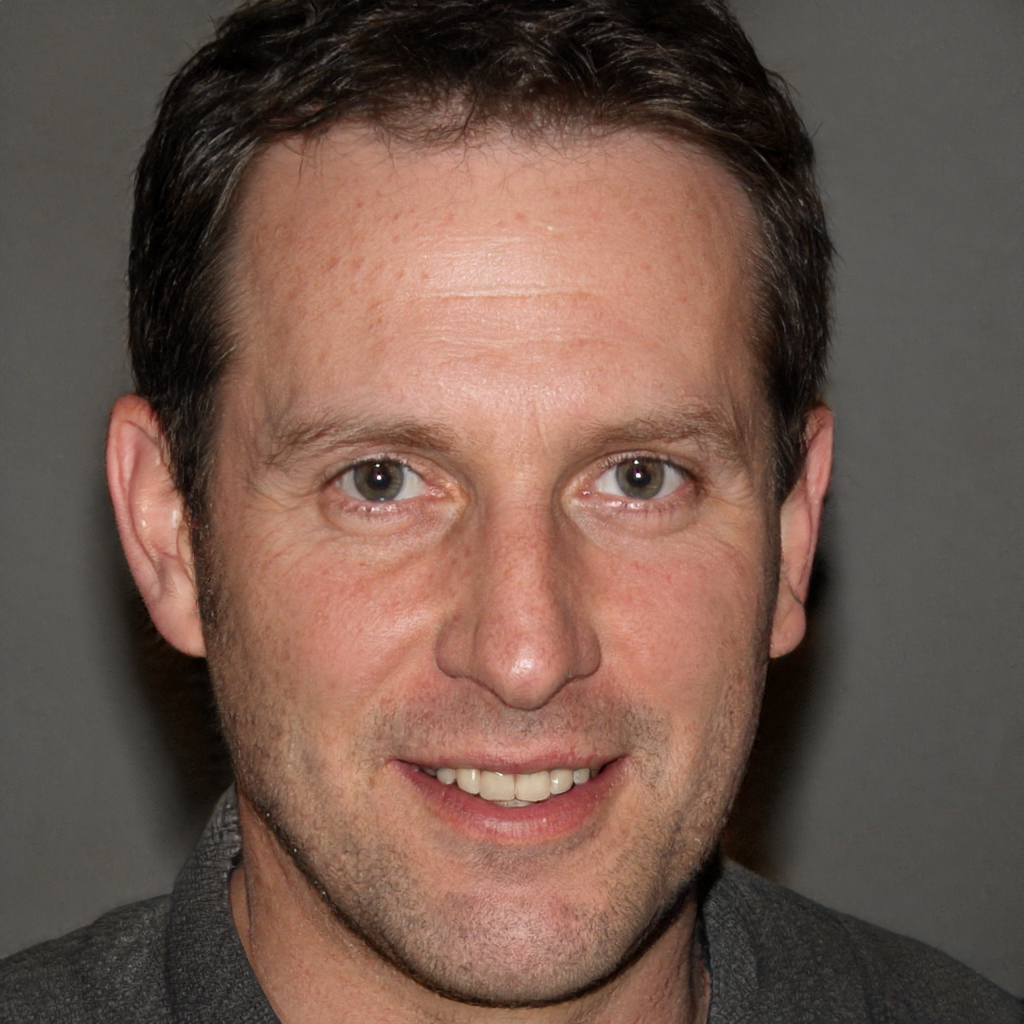
Gender: Male